Baptistère Saint-Jean

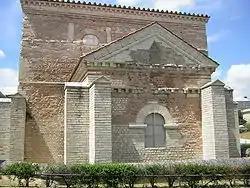
Northern façade.

The central part of the building was constructed around 360 as a civil building, atop the substructures of Roman buildings that were demolished in 276, in what subsequently became the episcopal quarter of the town of Poitiers, near the residence of Saint Hilary and the future cathedral. Many changes have been made to the original structure. A baptismal tank was added in the 6th century, as at that time baptism was conducted by total immersion.